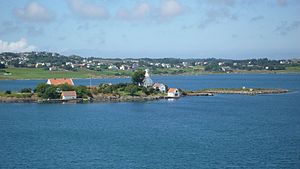
Høgevarde fyr
Høgevarde fyrstation ved Karmsundet.